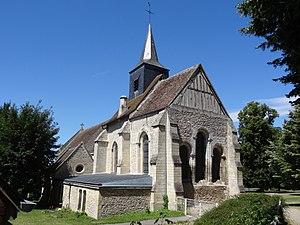
Église Sainte-Madeleine de Trie-Château - voir titre.
L'église Sainte-Madeleine est une église catholique paroissiale située à Trie-Château, commune du Vexin français, dans le département français de l'Oise et la région Hauts-de-France. Organisée tout en longueur, elle se compose d'un narthex roman tardif des années 1160 ; d'une nef unique romane des alentours de 1100 ; et d'un chœur gothique de deux travées d'une centaine d'années plus récent. Le narthex, avec sa façade à la décoration exubérante, et son ancien portail latéral nord également richement décoré, constitue l'une des œuvres romanes les plus extravagantes dans le Vexin. Il est souvent comparé au croisillon nord de l'église Saint-Étienne de Beauvais. Or, seulement le rez-de-chaussée est authentique, exceptés certains éléments abîmés refaits pratiquement à l'identique au cours de la restauration des années 1860/67. Les parties hautes sont une création néo-romane imaginée par l'architecte Aymar Verdier. À l'intérieur, le narthex a été remanié, ou bien n'a jamais été achevé, car il n'est pas voûté, et des doutes sont permis que cela ait jamais été le cas.